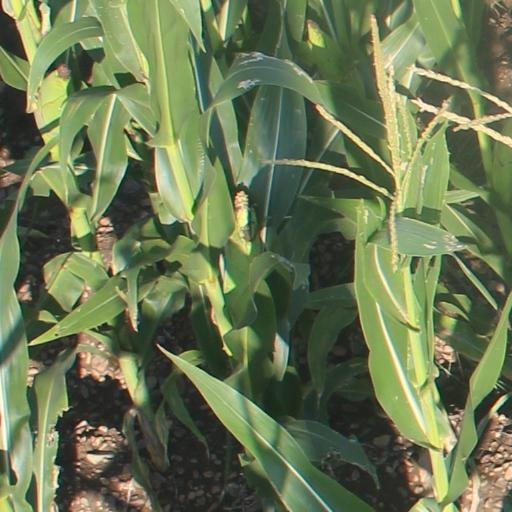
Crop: maize; corn